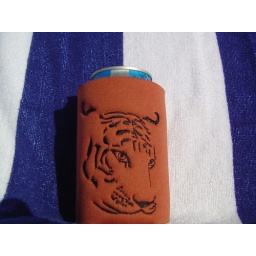
Texas Orange can cozie with a tiger outlined face on the front in black thread.